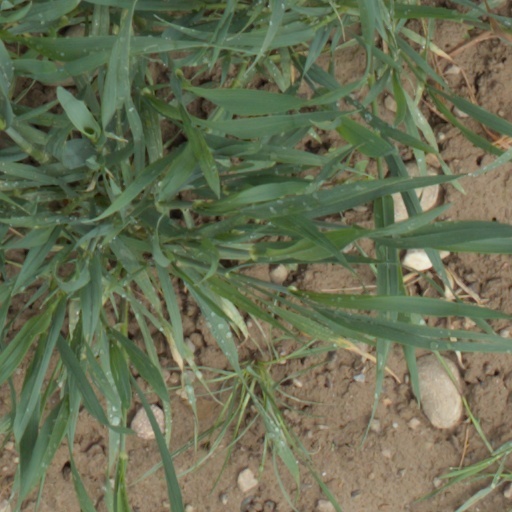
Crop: wheat